Biblical people in Islam

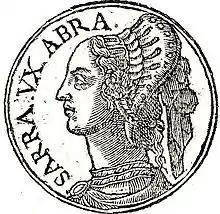
Sarah, as depicted on "Promptuarii Iconum Insigniorum" by Guillaume Rouillé

Sarah (Arabic: سارة, "Sāra"), the wife of the patriarch and Islamic prophet Ibrāhīm (Abraham) and the mother of the prophet Ishaq (Isaac) is an honoured woman in the Islamic faith. According to Muslim belief, she was Abraham's first wife. Although not mentioned by name in the Qur'an, she is referenced and alluded to via the story of her husband. She lived with Abraham throughout her life and, although she was barren, God promised her the birth of a prophetic son and a prophetic grandson by the name of Ya`qūb (Jacob).